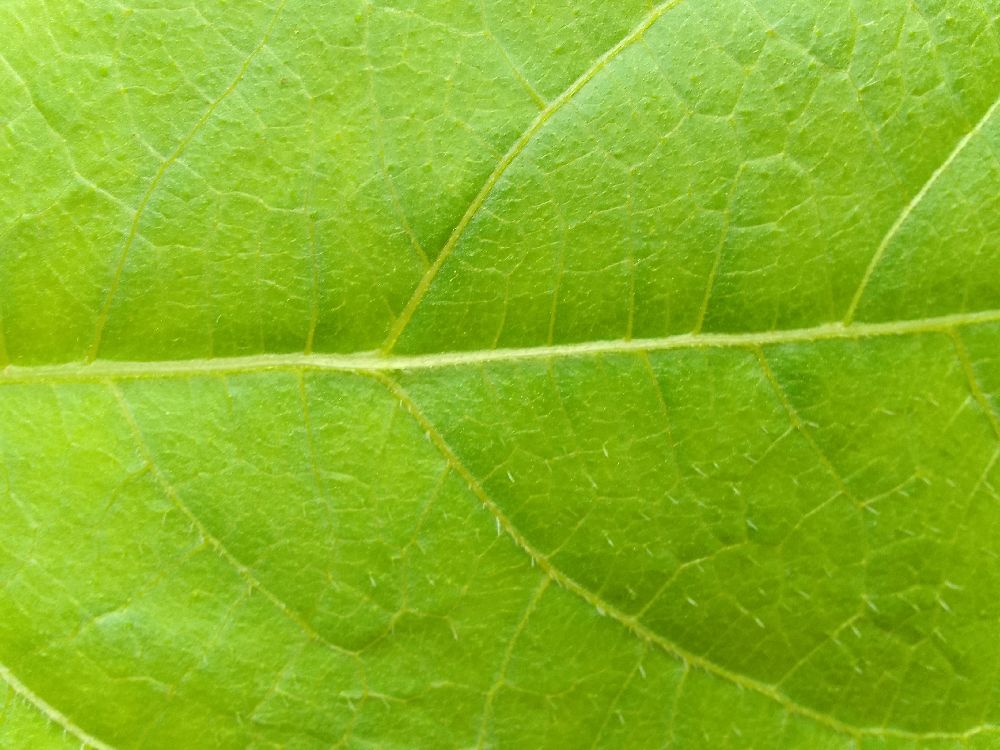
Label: healthy